Karel van der Hucht

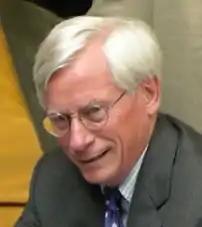
Karel van der Hucht in July 2007

Van der Hucht, son of teacher Jan van der Hucht (1905) and Jannigje Verhoek (1913), studied (1964–1972) and obtained his PhD (1978) at Utrecht University, and held a postdoc position at the Joint Institute for Laboratory Astrophysics in Boulder, Colorado, USA (1978–1979). From 1972, he was employed by the Utrecht Laboratory for Space Research, at the time under the Committee for Geophysics and Space Research of the KNAW, from 1983 called "Stichting Ruimte Onderzoek Nederland" (SRON) as a senior scientist. In 1981, he compiled the first modern catalog of galactic Wolf–Rayet stars. In addition to his astronomical research in the ultraviolet, the infrared, the sub-mm region, the radio region and at X-ray wavelengths, and his more than 330 scientific publications on multispectral astronomical observations of hot old massive stars, mostly in international collaboration, he has organized many international conferences for space research and astronomy, including four International Astronomical Union (IAU) Symposia.